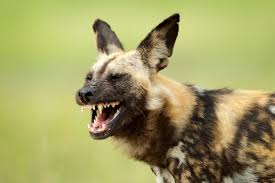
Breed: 211-n000025-African_hunting_dog